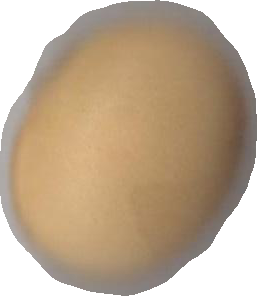
Variety: Grobogan